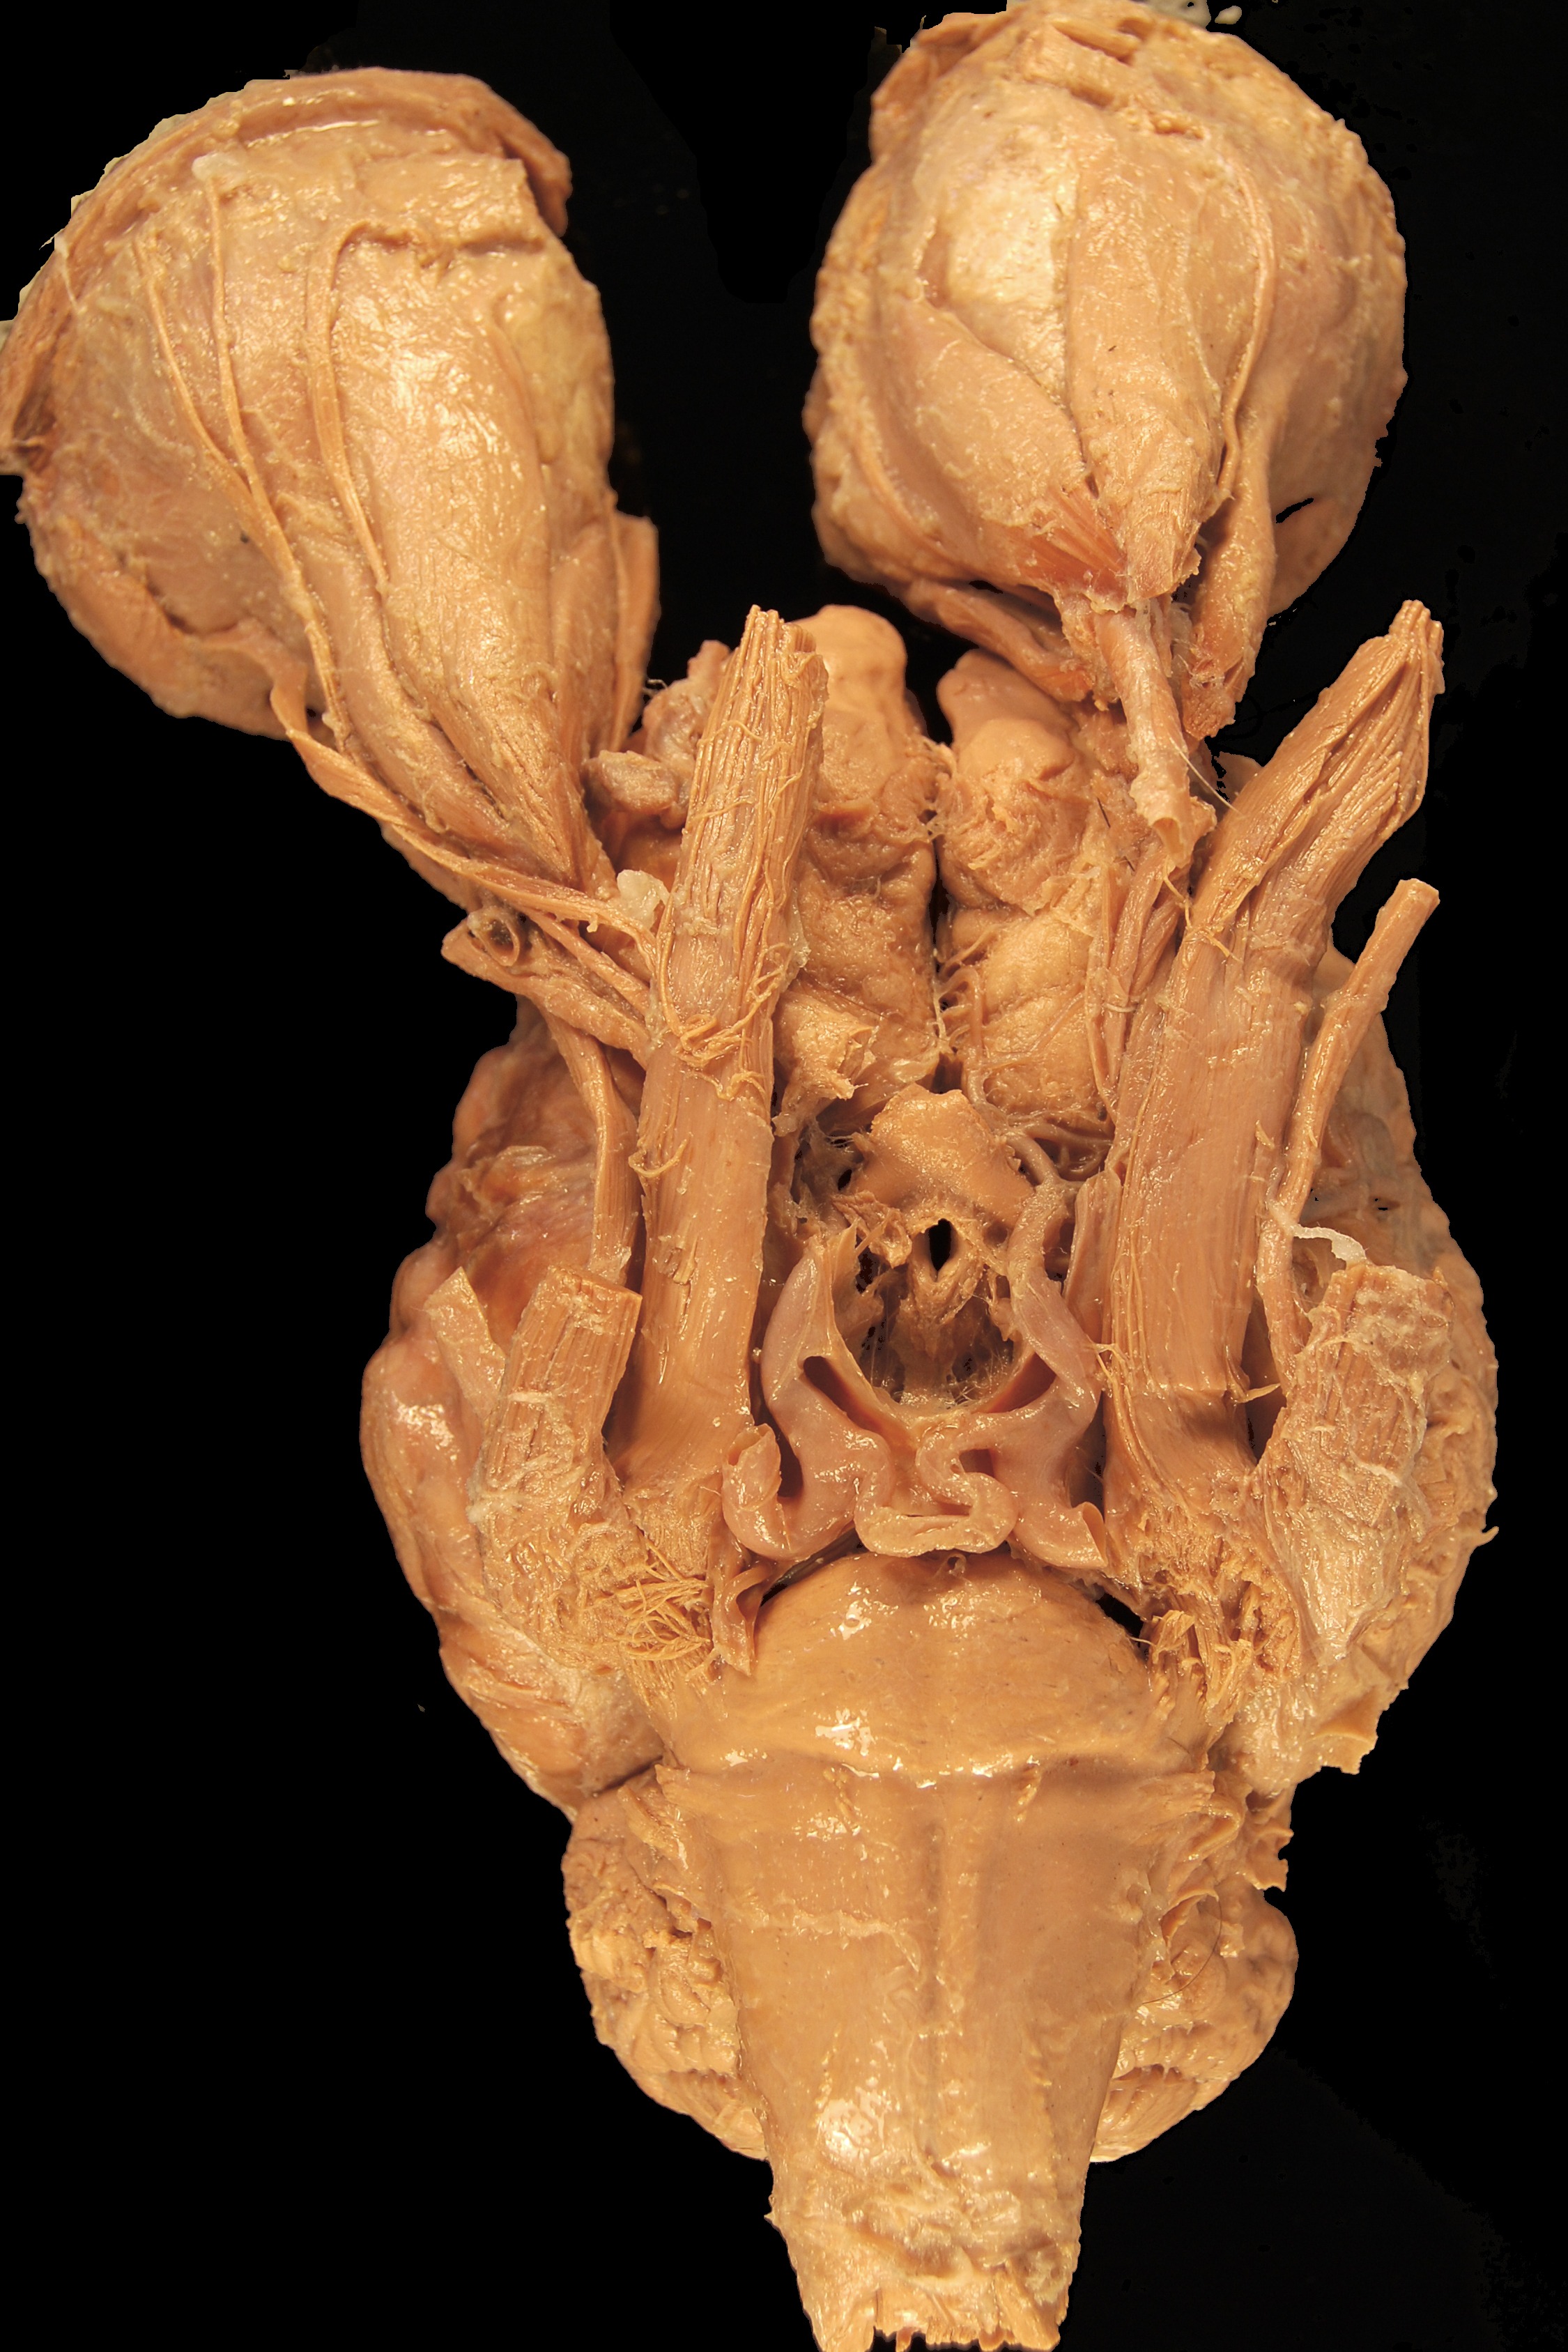
biology, horse, skull, human body, sculpture, eyes, art, science, head, brain, anatomy, organ, carving, body, jaw, ventral, cerebellum, cerebrum, brain stem, veterinary medicine, paerparat, miter inn erven, cranial nerves, blood vessels